J. R. Jayewardene

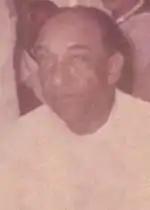
J. R. Jayewardene in the 1970s

The United National Party won the next election in 1965 and formed a national government with the Sri Lanka Freedom Socialist Party led by C. P. de Silva. Jayewardene was reelected from the Colombo South electorate uncontested and was appointed Chief Government Whip. Senanayake appointed Jayewardene to his cabinet as Minister of State and Parliamentary Secretary to the Minister of Defence and External Affairs thereby becoming the "de facto" deputy prime minister. No government had given serious thought to the development of the tourism industry as an economically viable venture until the United National Party came to power in 1965 and the subject came under the purview of J. R. Jayewardene. Jayewardene saw tourism as a great industry capable of earning foreign exchange, providing avenues of mass employment, and creating a workforce which commanded high employment potential globally. He was determined to place this industry on a solid foundation, providing it a 'conceptional base and institutional support.' This was necessary to bring dynamism and cohesiveness into an industry, shunned by leaders in the past, and ignored by investors who were inhibited by the lack of incentive to invest in projects which were uncertain of a satisfactory return. Jayewardene considered it essential for the government to give that assurance and with this objective in view, he tabled the Ceylon Tourist Board Act No 10 of 1966 followed by Ceylon Hotels Corporation Act No 14 of 1966. At present the tourism industry in Sri Lanka is a major foreign exchange earner with tourist resorts in almost all cities and an annual turnover of over 500,000 tourists enjoying the tropical climes and beaches.